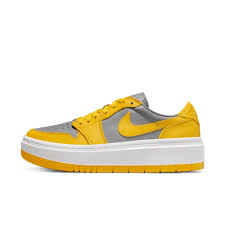
Label: Sneaker